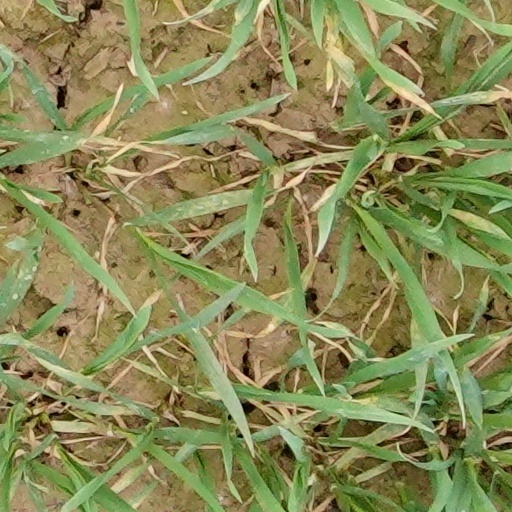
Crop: wheat